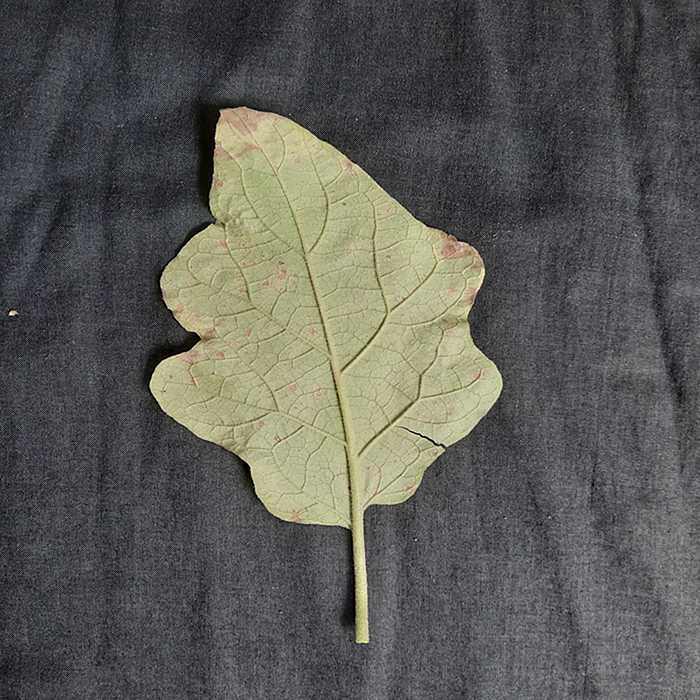
Plant: Eggplant
Label: Eggplant Cercopora leaf spot